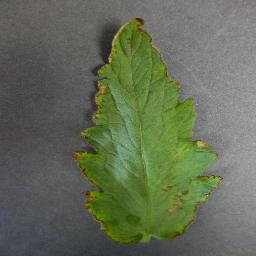
Label: Tomato___Bacterial_spot